History of Germany

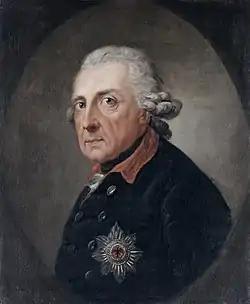
Frederick II, the Great, of Prussia reigned from 1740 to 1786.

Louis XIV of France waged a series of successful wars in order to extend the French territory. He occupied Lorraine (1670) and annexed the remainder of Alsace (1678–1681) that included the free imperial city of Straßburg. At the start of the Nine Years' War, he also invaded the Electorate of the Palatinate (1688–1697). Louis established a number of courts whose sole function was to reinterpret historic decrees and treaties, the Treaties of Nijmegen (1678) and the Peace of Westphalia (1648) in particular in favor of his policies of conquest. He considered the conclusions of these courts, the "Chambres de réunion" as sufficient justification for his boundless annexations. Louis' forces operated inside the Holy Roman Empire largely unopposed, because all available imperial contingents fought in Austria in the Great Turkish War. The Grand Alliance of 1689 took up arms against France and countered any further military advances of Louis. The conflict ended in 1697 as both parties agreed to peace talks after either side had realized, that a total victory was financially unattainable. The Treaty of Ryswick provided for the return of the Lorraine and Luxembourg to the empire and the abandoning of French claims to the Palatinate.